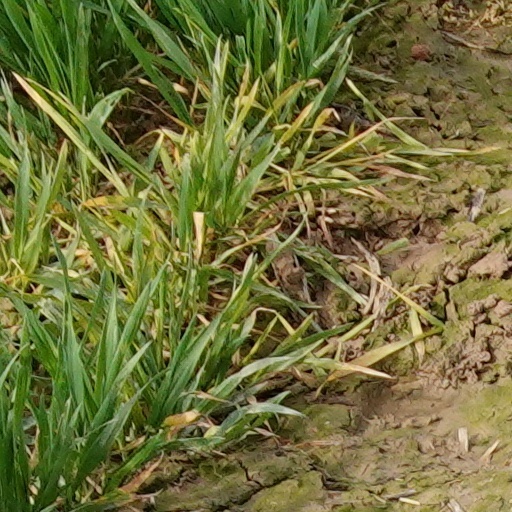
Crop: wheat